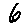
Label: 6